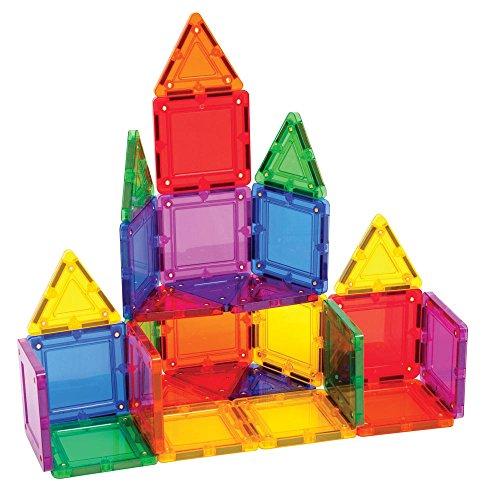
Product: Tileblox Rainbow (30 pieces) with Magnetic Activity Board Magnetic Building Blocks, Educational Magnetic Tiles Kit , Magnetic Construction STEM Toy Set
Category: Toys & Games | Building Toys
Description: Build in Rainbow colors with 12 Rainbow equilateral Triangles, 18 Squares and magnetic board.
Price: $26.99
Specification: ProductDimensions:13.8x2.4x10.8inches|ItemWeight:2.67pounds|ShippingWeight:2.8pounds(Viewshippingratesandpolicies)|DomesticShipping:ItemcanbeshippedwithinU.S.|InternationalShipping:ThisitemcanbeshippedtoselectcountriesoutsideoftheU.S.LearnMore|ASIN:B071GTVXD8|Itemmodelnumber:1030003|Manufacturerrecommendedage:3yearsandup